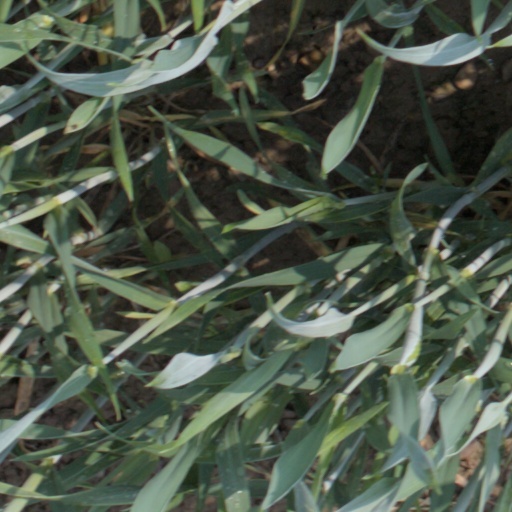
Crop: wheat